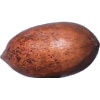
Label: nut_pecan